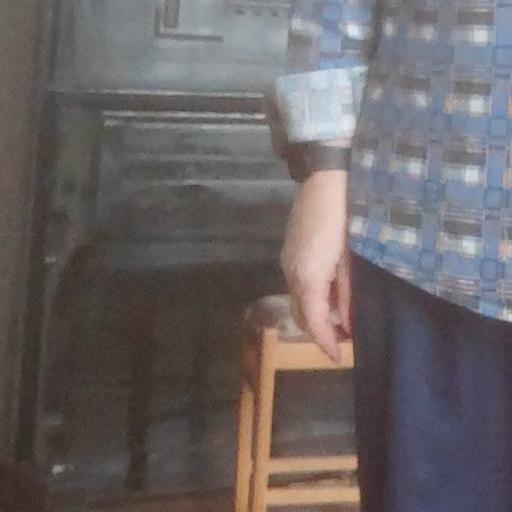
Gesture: no_gesture